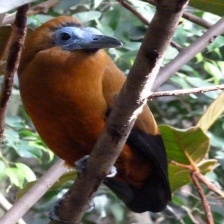
Species: CAPUCHINBIRD
Scientific name: PERISSOCEPHALUS TRICOLOR